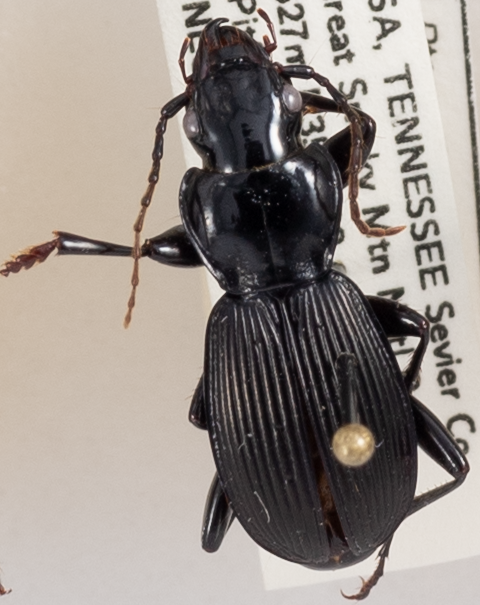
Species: Pterostichus moestus
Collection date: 2018-08-21
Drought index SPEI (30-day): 0.992
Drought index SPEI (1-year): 0.732
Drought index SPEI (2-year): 0.32